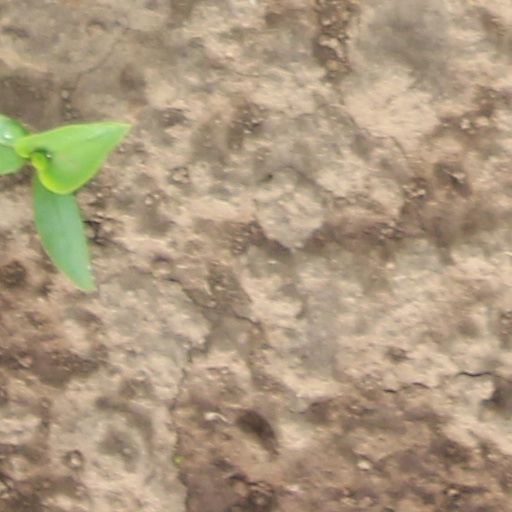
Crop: wheat